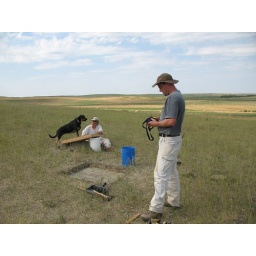
Lily, being a very good field dog, is helping Christina screen dirt in the background.